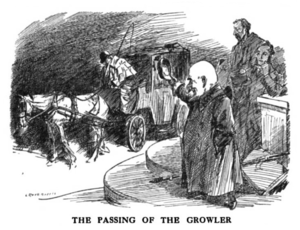
Le clarence, aussi appelé growler en Angleterre, est une voiture hippomobile proche du brougham. C'est une berline, créée vers 1830 et répandue vers 1840, ainsi nommée d'après le prince William, duc de Clarence et St Andrews, roi d'Angleterre sous le nom de Guillaume IV. Sa particularité réside dans le fait que la partie avant de la caisse, habituellement fermée, est remplacée par une baie vitrée qui s'incurve latéralement jusqu'aux montants des portes. Cela allège visuellement l'aspect de la voiture.